Parkdale, Toronto

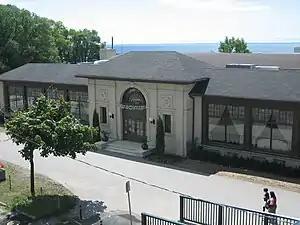
Opened in 1922, Palais Royale is located along Lake Shore Boulevard. The facility is situated near the edge of Sunnyside Beach.

The Parkdale railway station was opened at Queen and Dufferin streets in 1856. In the 1870s, the Grand Trunk Railway built a railway station at Jameson Avenue, on its east–west line. It was named South Parkdale, and the Queen Street station was given the name of North Parkdale station.